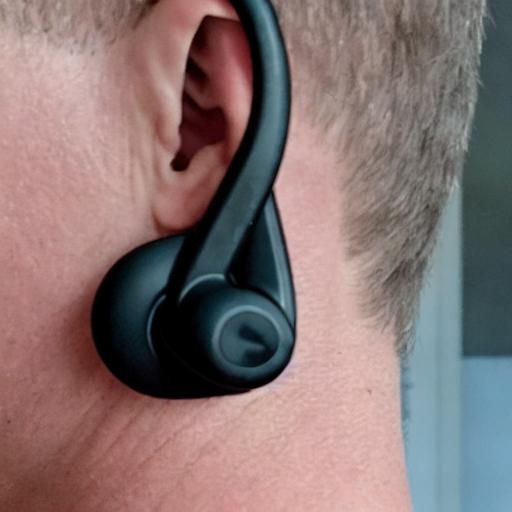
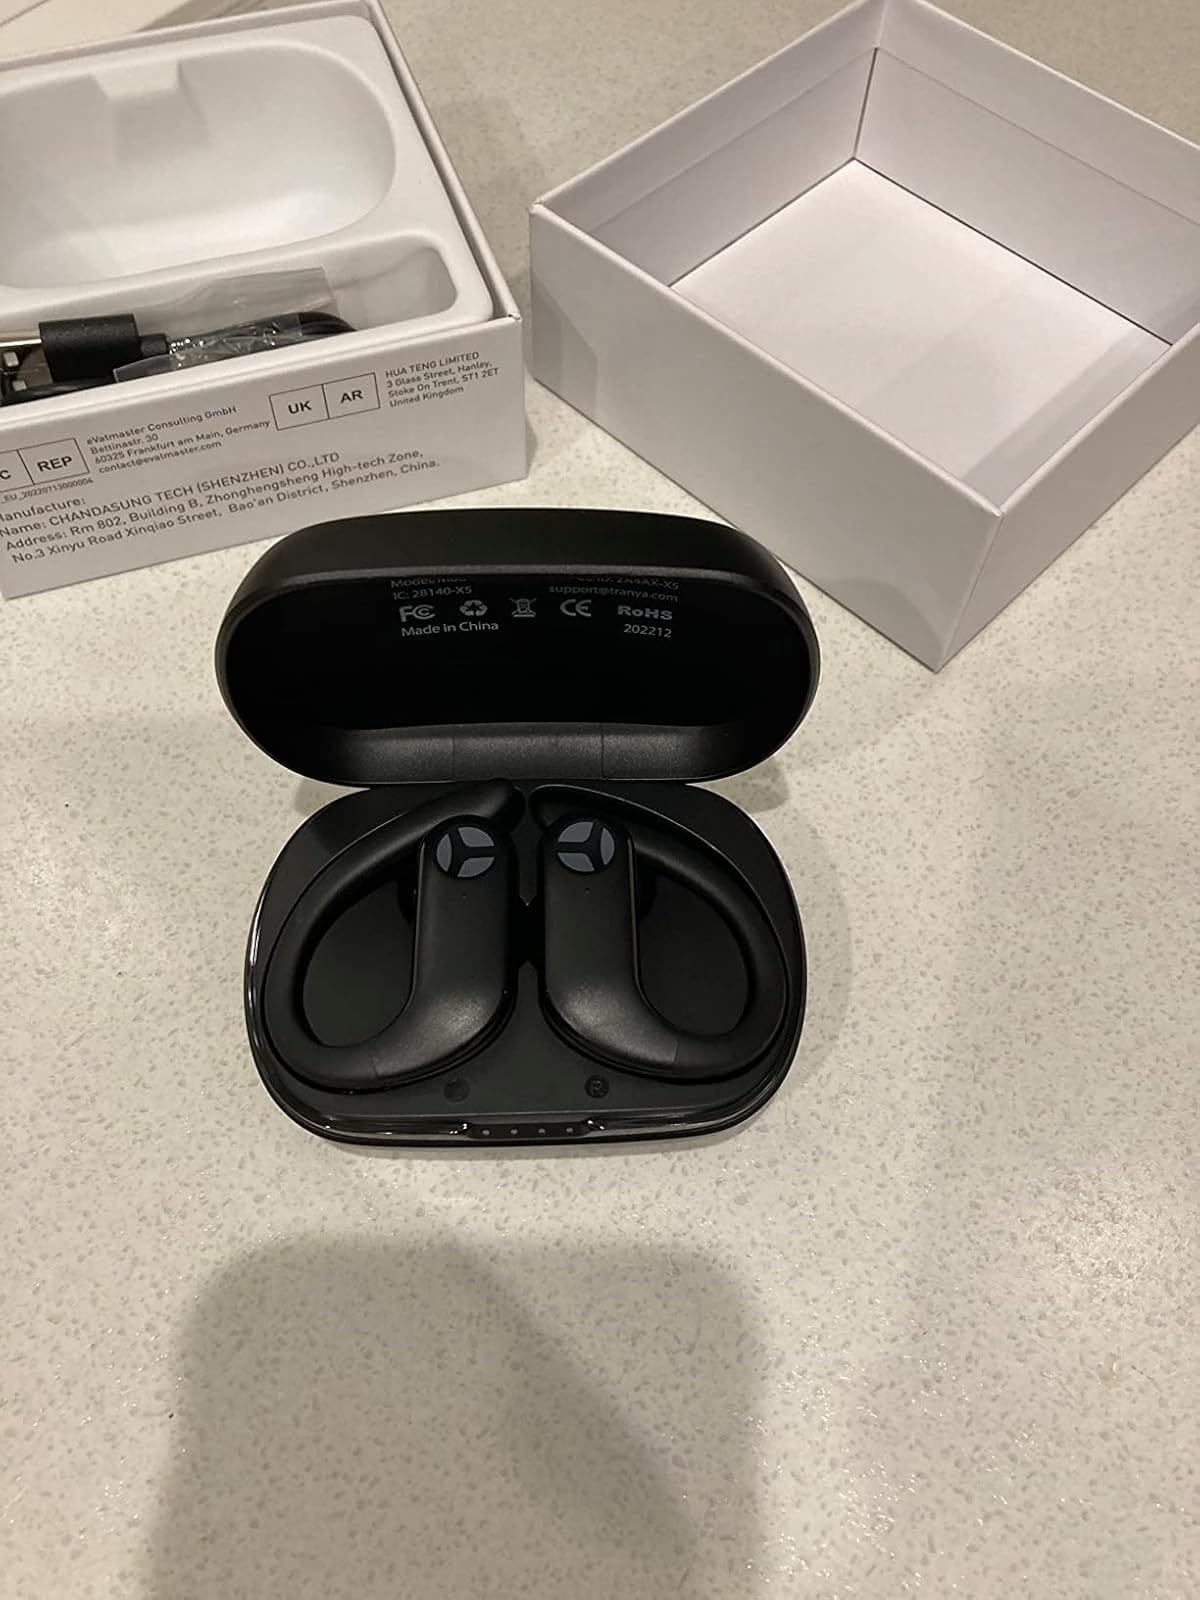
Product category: earbuds
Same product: no